Keira Walsh

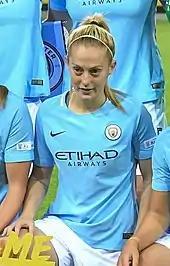
Walsh with Manchester City in 2017

During the summer pre-season for their 2017–18 season, Walsh captained the team, something she also did later in the season. At the end of 2017, also accounting for the previous season, Walsh was listed at number 98 on The 100 Best Female Footballers in the World list by "The Offside Rule"/"The Guardian". Regularly running games for Manchester City, Walsh also picked up the Northwest Football Rising Star Award. In 2018, Walsh was nominated for the FWA Women's Footballer of the Year Award and the FSF Women's Player of the Year Award, and was the only PFA Women's Young Player of the Year nominee in a senior international squad – she was the runner-up for this award. Walsh was voted the Manchester City W.F.C. Official Supporters' Club Player of the Season.